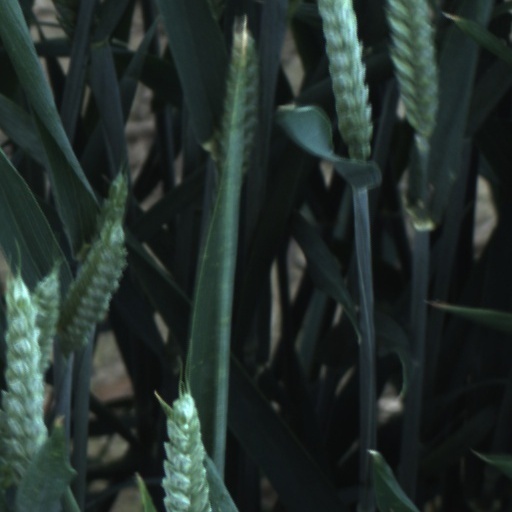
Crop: wheat